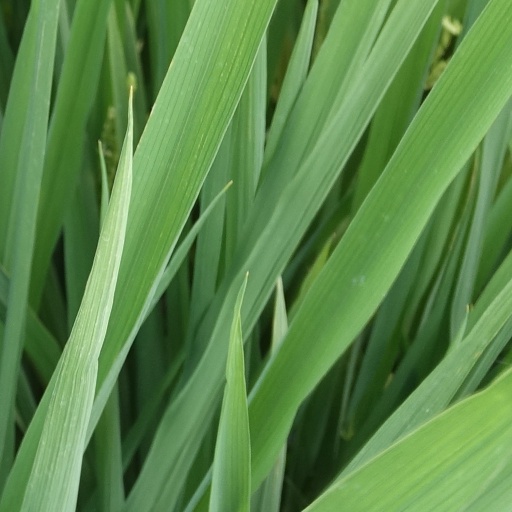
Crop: rice